Dave Sappelt

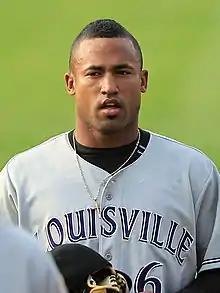
Sappelt with the Louisville Bats in

David J. Sappelt (born January 2, 1987) is an American former professional baseball outfielder. He played in Major League Baseball (MLB) for the Cincinnati Reds and Chicago Cubs. He is and weighs . He bats and throws right handed. He graduated from Southern Alamance High School in Burlington, NC. Sappelt played college baseball at Coastal Carolina University.